Jens Sparschuh

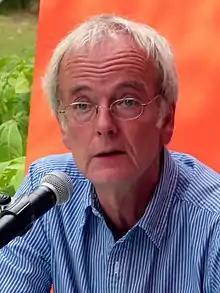
The writer Jens Sparschuh at a reading at the Erlanger Poetenfest 2017

Jens Sparschuh (born 14 May 1955) is a German writer from Chemnitz.